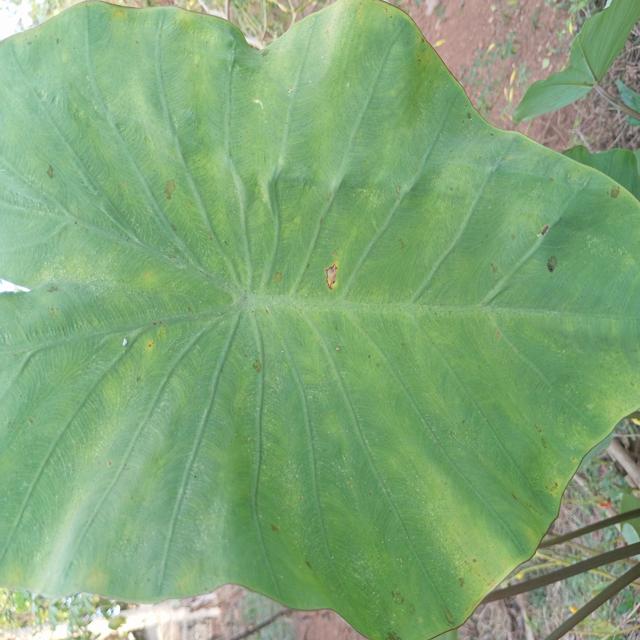
Label: Early_Blight